Protocarnivorous plant

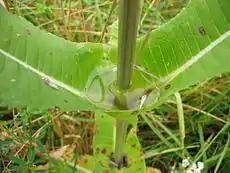
The water reservoir of "Dipsacus fullonum", a pitfall trap.

The pitfall traps of protocarnivorous plants are identical to those of carnivorous plants in every way except in the plant's mode of digestion. The rigid definition of carnivory in plants requires digestion of prey by enzymes produced by the plant. Given this criterion, many of the pitfall trap plants commonly considered to be carnivorous would instead be classified as protocarnivorous. However, this is highly contentious and generally not reflected in current carnivorous plant phylogenies or literature. "Darlingtonia californica" and several "Heliamphora" species do not produce their own enzymes, relying instead on an internal food web to break down the prey into absorbable nutrients.